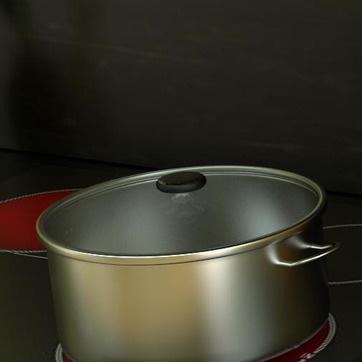
Material: plastic